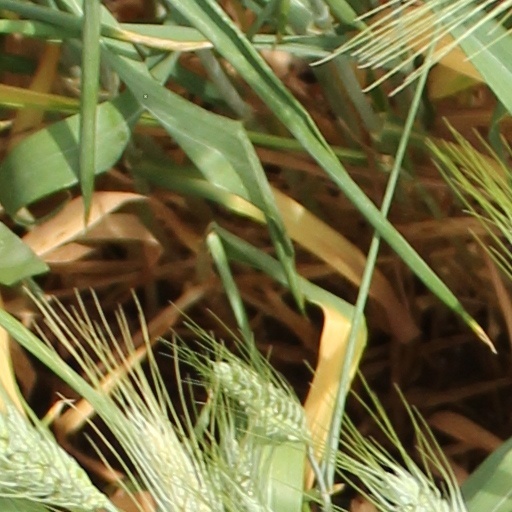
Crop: wheat